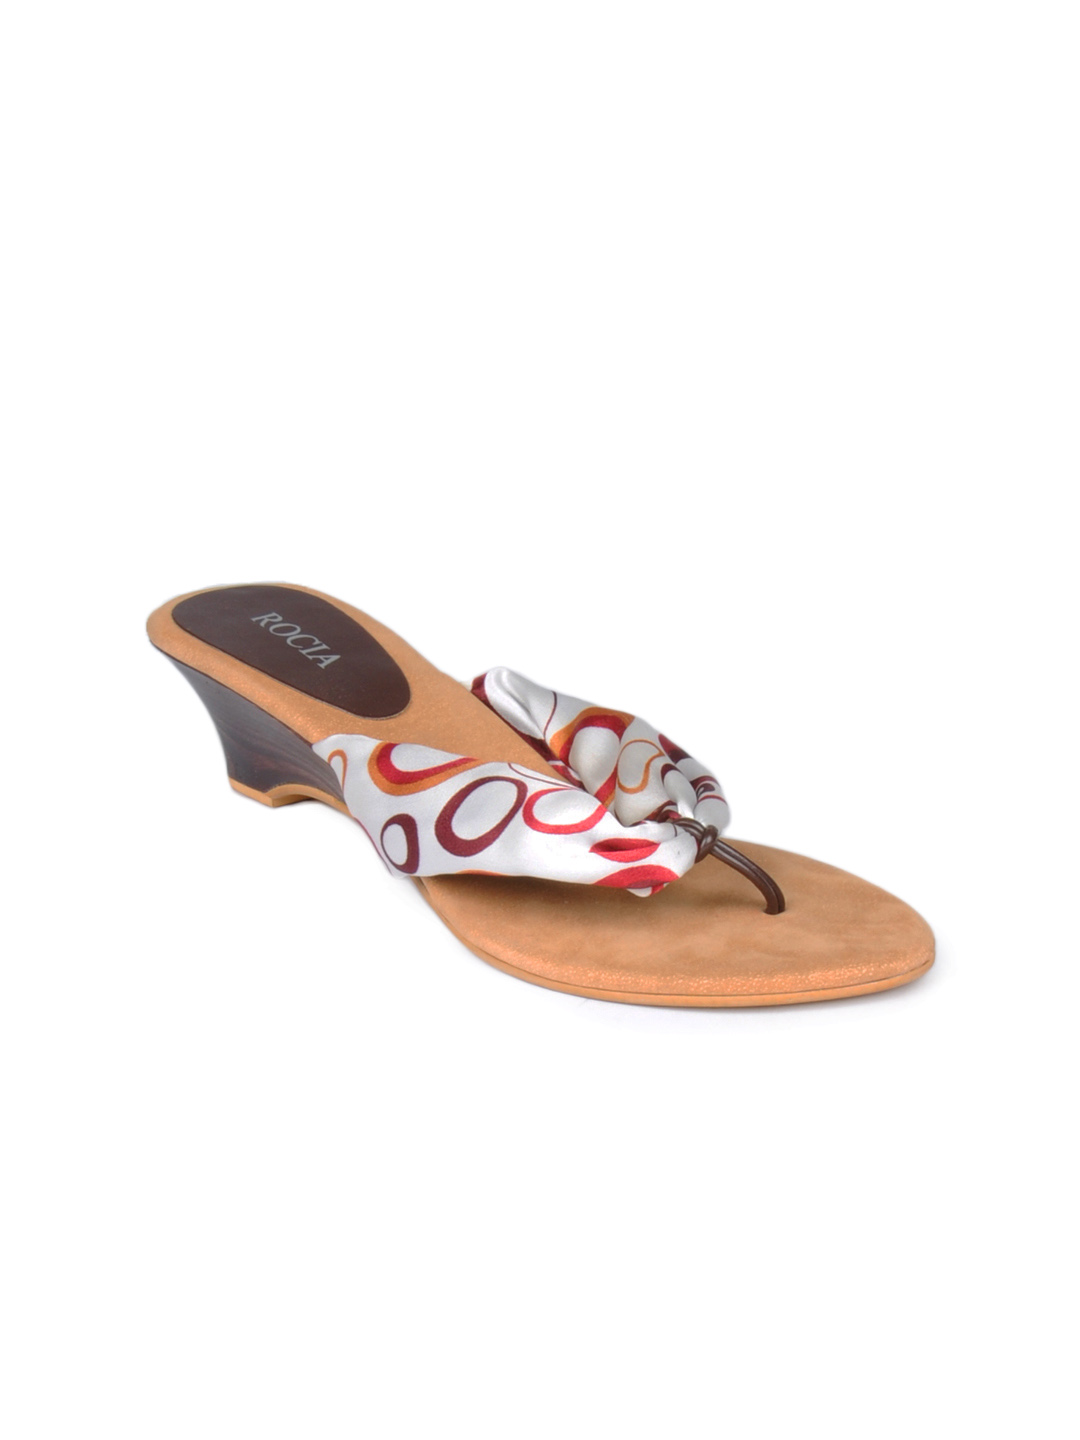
Rocia Women Brown & White Sandals
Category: Footwear / Shoes / Flats
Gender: Women
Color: Brown
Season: Winter 2012
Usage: Casual